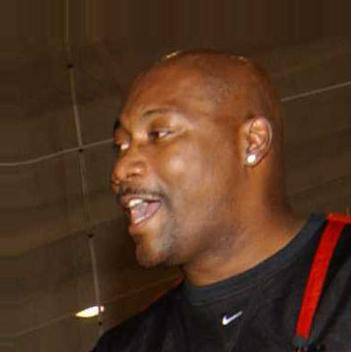
Age: 40